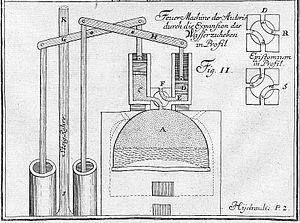
Jacob Leupold est un scientifique allemand, à la fois mathématicien, physicien, ingénieur, et connu pour son encyclopédie Theatrum Machinarum Generale publié à partir de 1724.